Poplar Grove, Howard County, Indiana

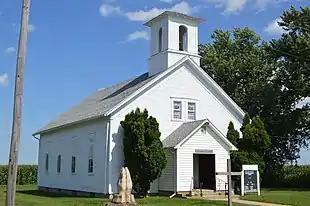
Former Methodist church, last remnant of the community

Poplar Grove is an unincorporated community in Howard County, Indiana, in the United States.